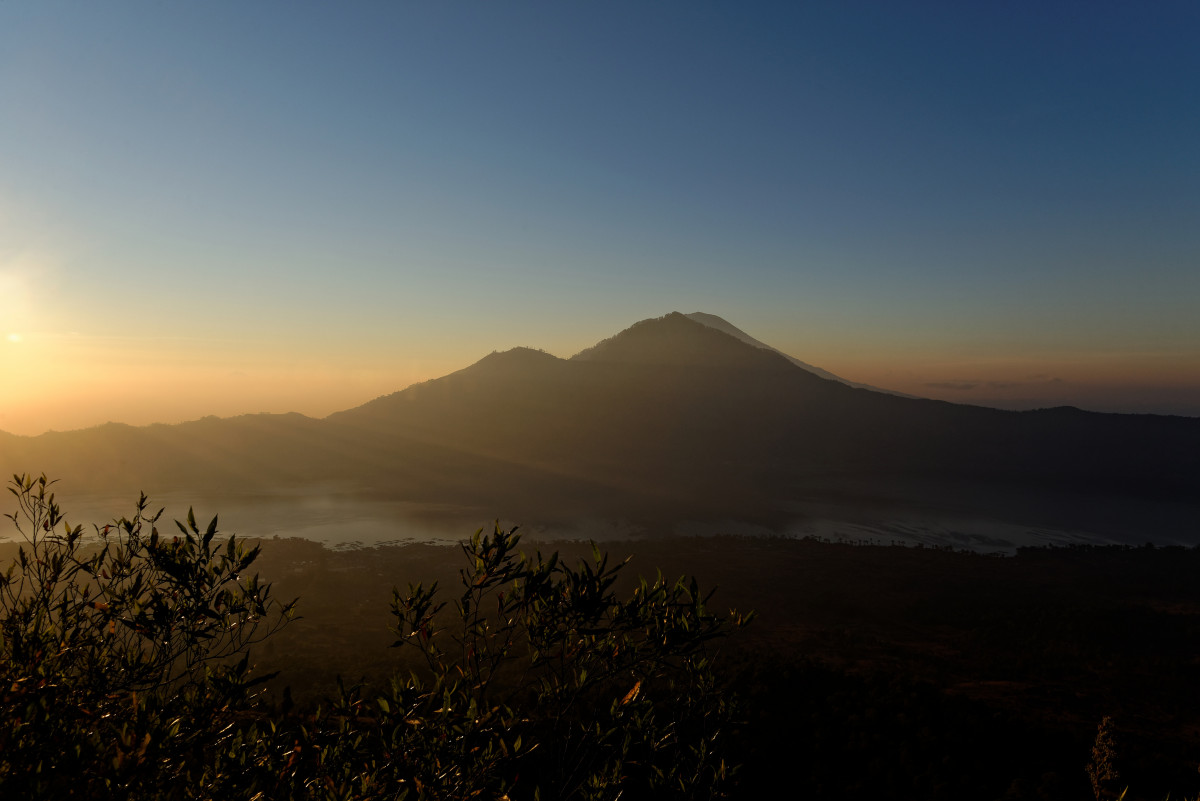
Tags: sea, horizon, wilderness, mountain, cloud, sun, sunrise, sunset, mist, sunlight, morning, hill, dawn, range, dusk, evening, haze, plain, plateau, afterglow, landform, atmospheric phenomenon